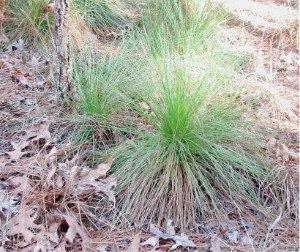
Le Pin des marais, Pinus palustris, est un pin originaire du sud-Est des États-Unis que l'on trouve principalement le long de la plaine côtière allant du Texas de l'Est jusqu'au sud du Maryland et s'étendant jusqu'au nord et au centre de la Floride. Il atteint une hauteur de 30 à 35 mètres et un diamètre de 70 cm. Avant que l'abattage extensif ne se généralise, ils auraient atteint 47 m avec un diamètre de 120 cm. Cet arbre est un symbole culturel du Sud des États-Unis. Il est l’arbre d’État officiel de l’Alabama et l’arbre non officiel de la Caroline du Nord.